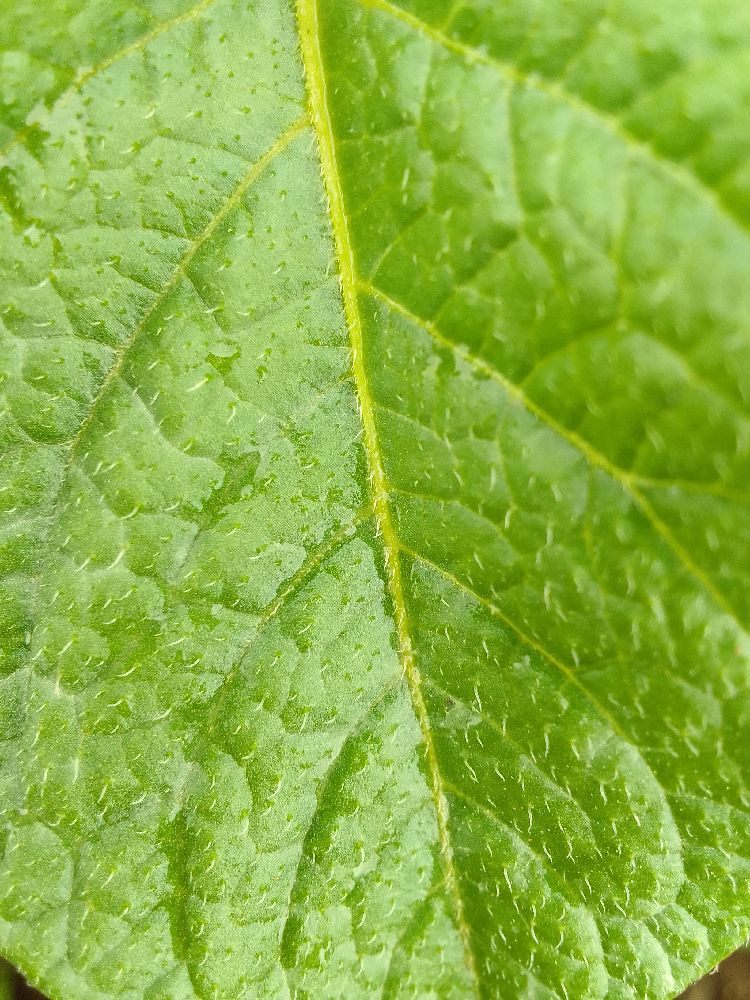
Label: Healthy